Murder of Simon Shotton

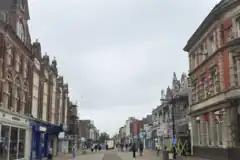

Having moved to Bournemouth, Shotton stayed at the derelict remains of the Mon Bijou Hotel on Manor Road, which had been boarded up for approximately 10 years. According to a probation officer, the building was in the process of being renovated and was 'very run down'. Shotton lived in a small room, with make shift curtains and a bed. Shotton did not pay rent to live at the address and told his probation officer that there was an informal agreement of him being employed to stay at the address to deter squatters, of which there had been a problem throughout the time the property was empty. However, it had been suggested that Shotton was more of a squatter himself, who the owners tolerated being there.